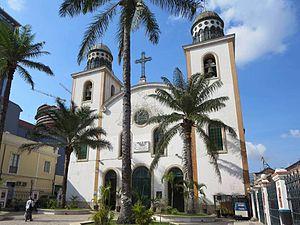
La religion principale en Angola est le christianisme. Environ 95 % de la population est chrétienne.
La cathédrale Notre-Dame des Remèdes, anciennement église du Nom de Jésus, est un édifice religieux catholique du XVIIe siècle sis à Luanda. Construit à partir de 1607 comme église du collège jésuite y attenant, elle est la plus ancienne du centre historique de Luanda. Abandonnée durant presque tout le XIXe siècle elle est reconstruite et rénovée à partir de 1953 et est depuis 1978 la cathédrale de l’archidiocèse de Luanda.